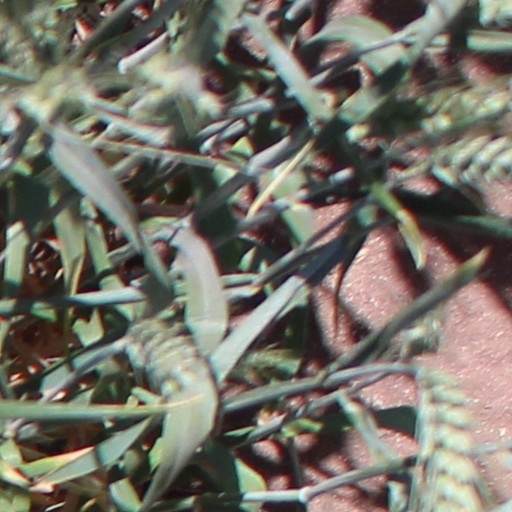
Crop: wheat